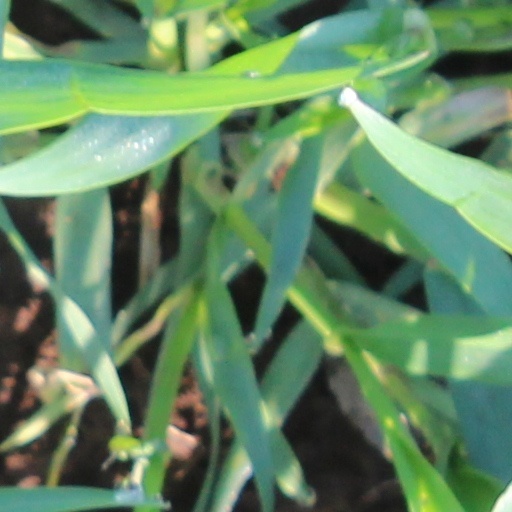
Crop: wheat